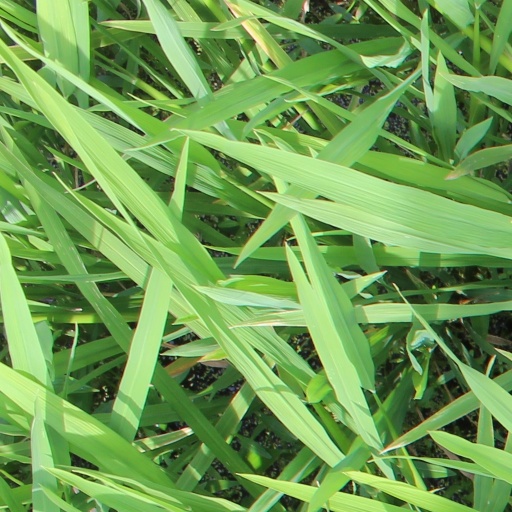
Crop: rice